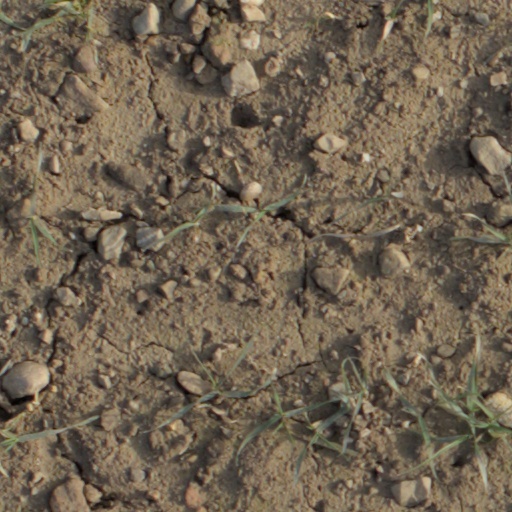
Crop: wheat